Re'eh

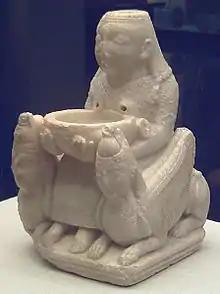
7th century B.C.E. alabaster Phoenician figure probably of the Canaanite goddess Astarte, now at the National Archaeological Museum of Spain

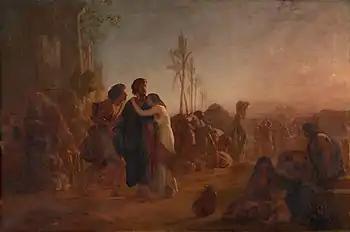
The Liberation of Slaves (Henry Le Jeune, oil on canvas, 1847)

In the third reading, Moses warned them against being lured into the ways of the residents of the land, and against inquiring about their gods, for the residents performed for their gods every abhorrent act that God detested, even offering up their sons and daughters in fire to their gods. Moses warned the Israelites carefully to observe only that which he enjoined upon them, neither adding to it nor taking away from it. The first open portion ends here.